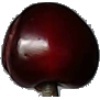
Label: Cherry 1